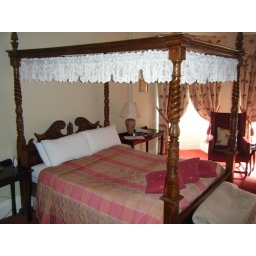
Ridiculous bed in our room at the castle